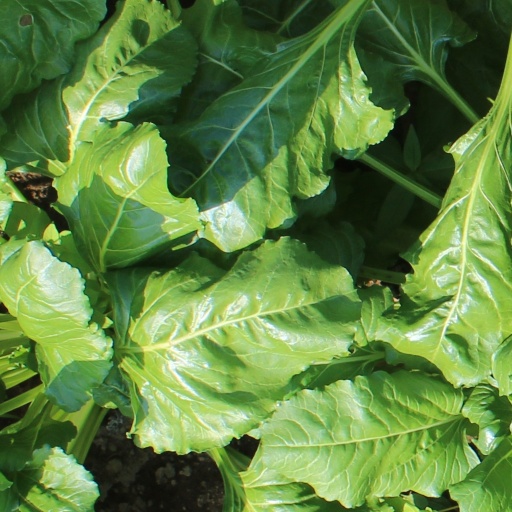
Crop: sugar beet